Ferro Carril Oeste

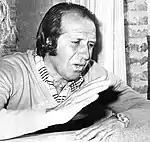
Carlos Griguol (here in 1978) lead Ferro C.O. to win their first titles in Primera División during his two tenures on the club

In 1979 Carlos Griguol was hired as club manager. He would become the most successful coach in the club's history, winning 2 Primera División titles for the first time and also promoting players such as Alberto Márcico, Héctor Cúper and Oscar Garré. In the 1981 Metropolitano championship Ferro finished 2nd, totalling 49 points, just one less than champion Boca Juniors. In that season, goalkeeper Carlos Barisio set a national record by keeping his goal unbeaten for 1,075 minutes. This included a run of 10 complete games without conceding a goal. That same year Ferro reached the Torneo Nacional final although the team was defeated by River Plate (by the same score: 1–0 in the two matches played).